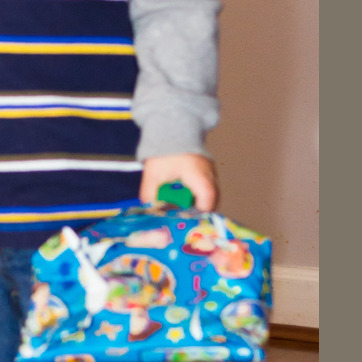
Material: skin